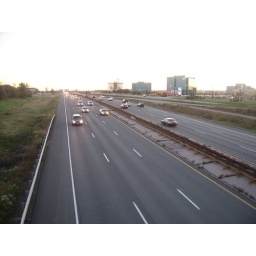
travel by car or by bus or by train